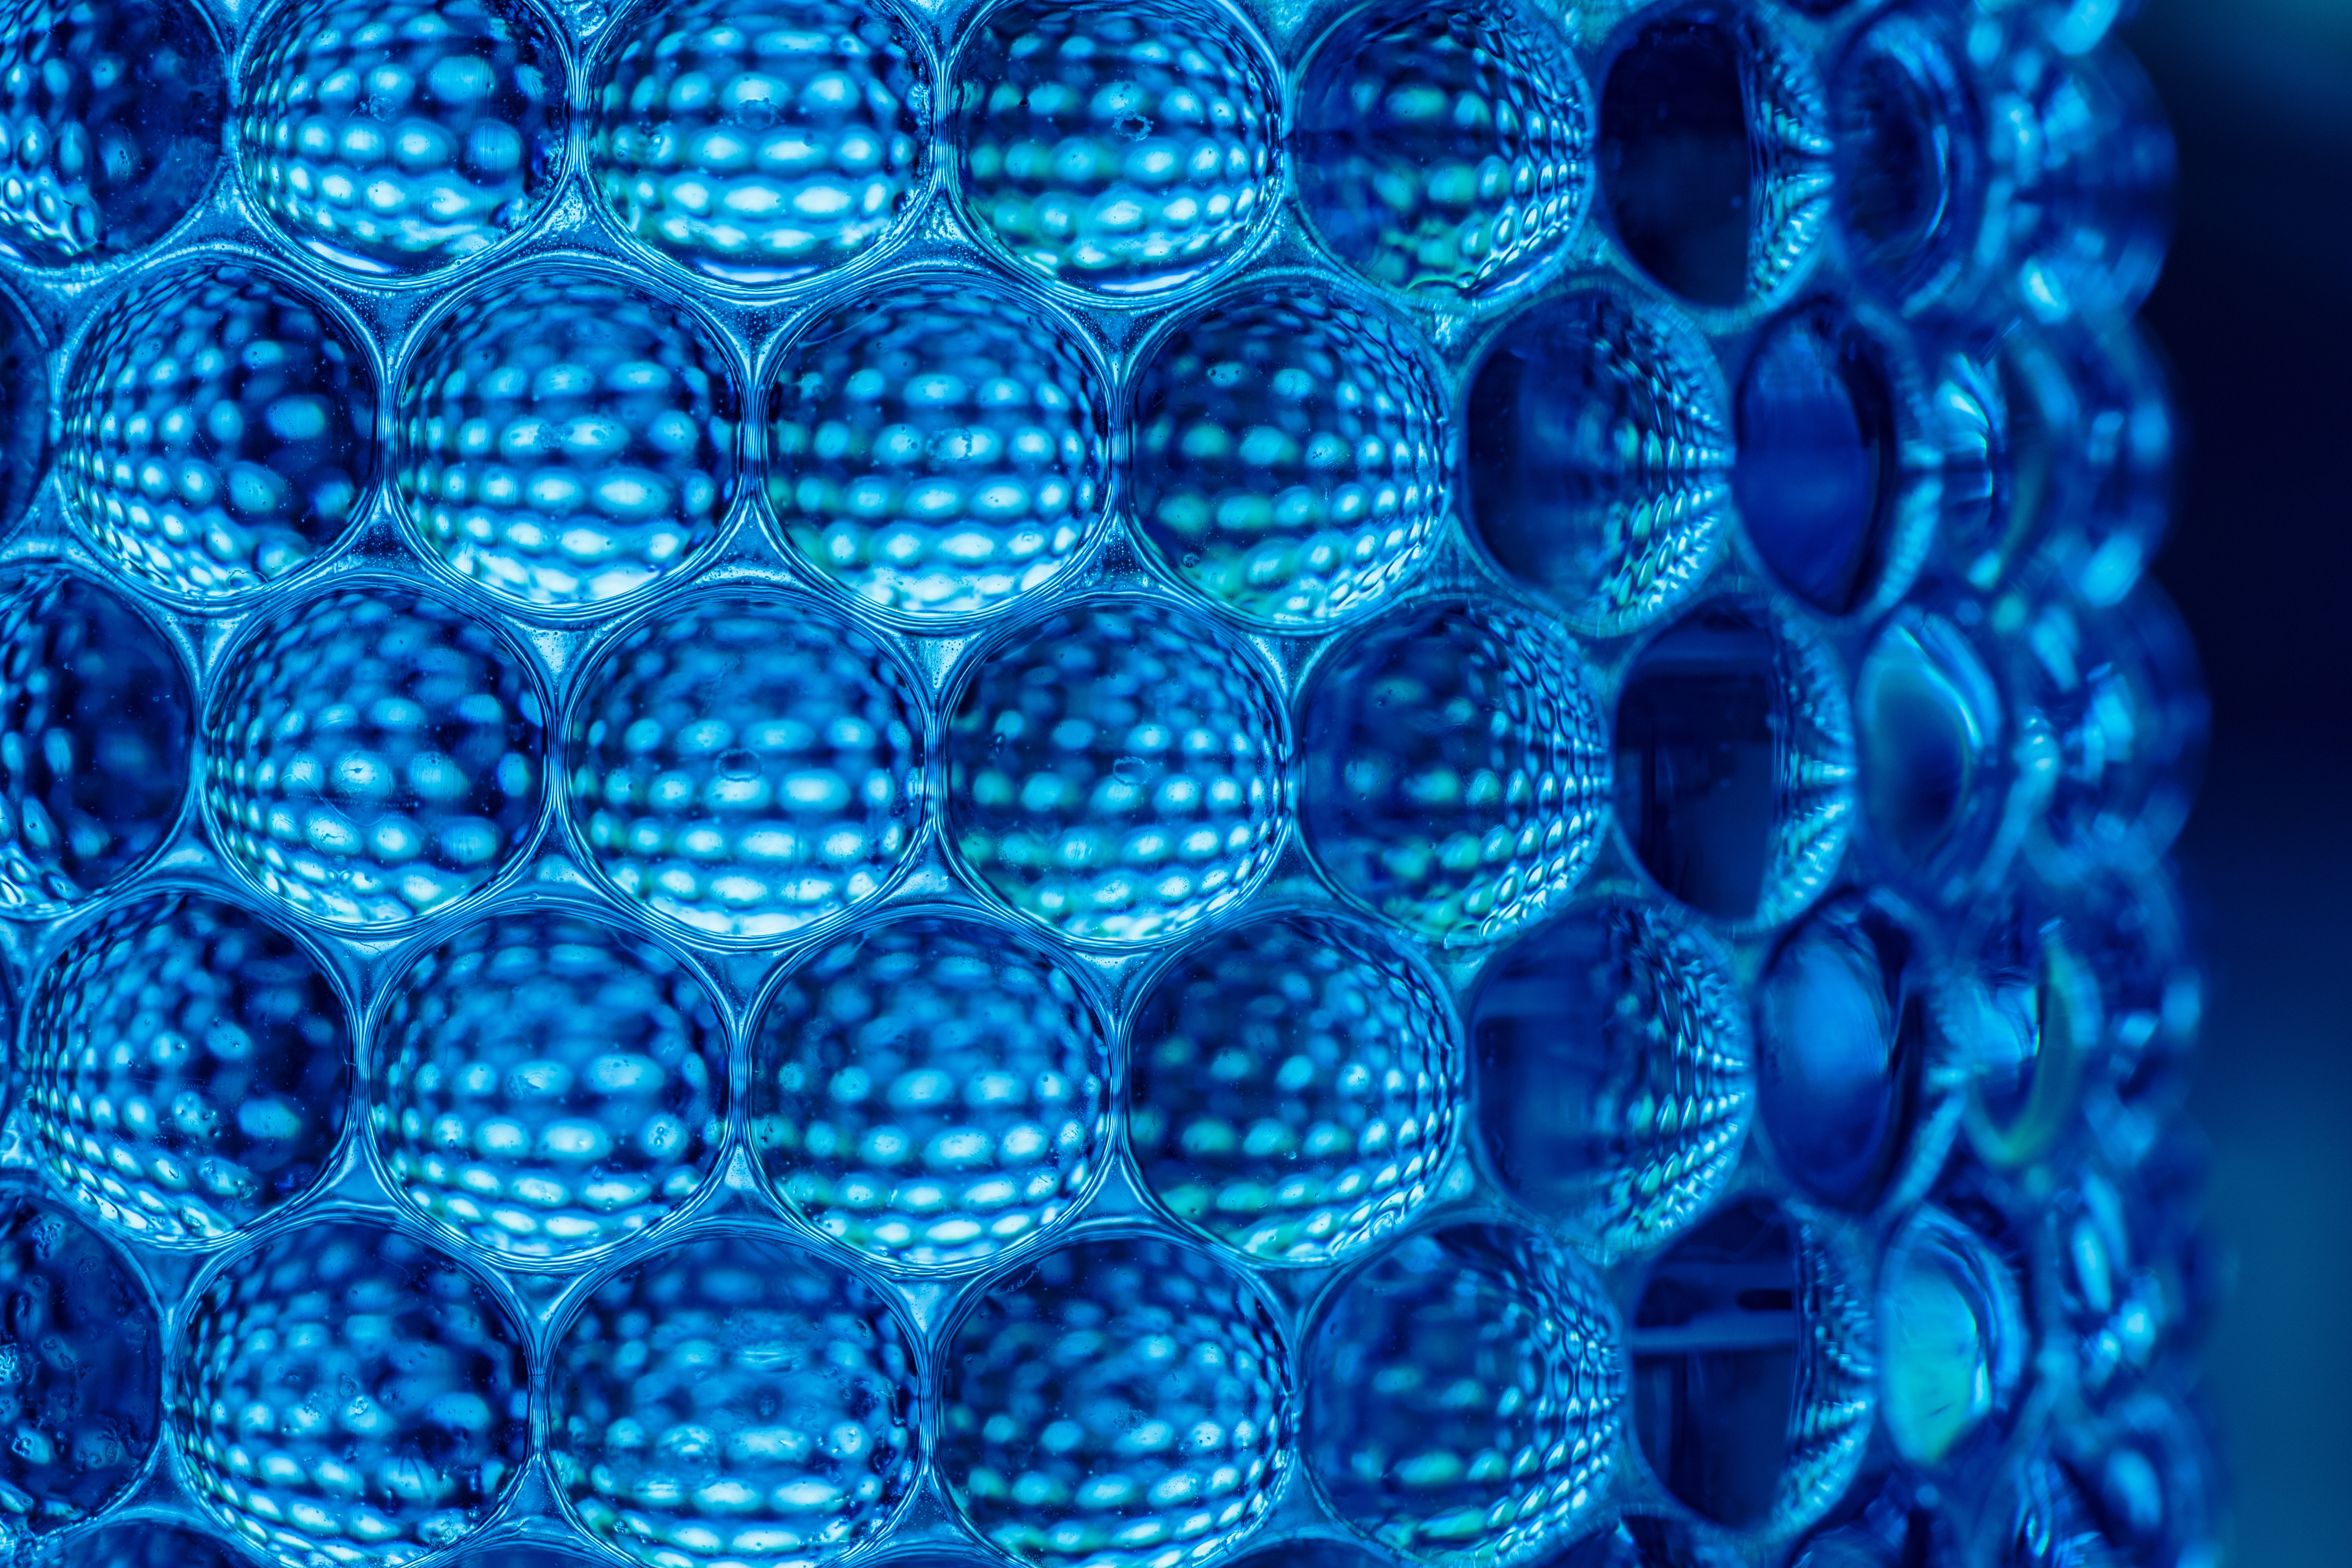
glass, pattern, macro, blue, closeup, circle, art, 50mm, design, f35, macromondays, hmm, shape, rokkor, mc, rokkorqf, hobnail, modays